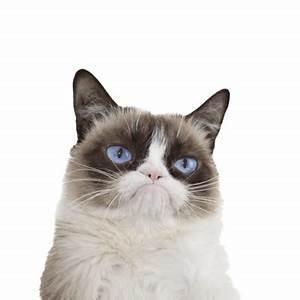
cat